2022 Winter Olympics

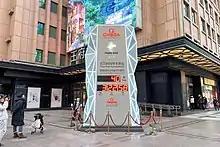
Winter Olympics countdown clock at Wangfujing Dept Store (26 December 2021)

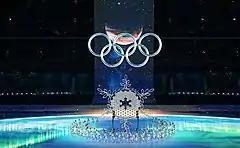
A scene from the opening ceremony; in lieu of a cauldron, the Olympic torch was mounted in the centre of a large snowflake sculpture

The opening ceremony of the 2022 Winter Olympics was held on 4 February 2022 at Beijing National Stadium.